M. H. de Young

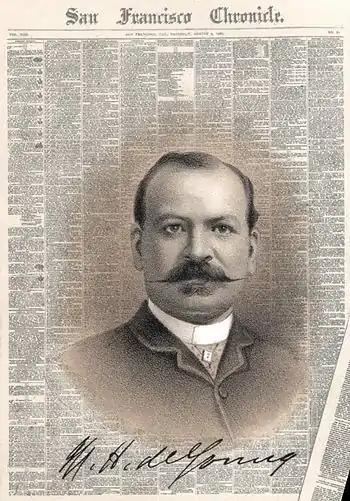
M. H. de Young and the "San Francisco Chronicle" in 1885

In San Francisco, de Young and his brother, Charles de Young (1846–1880), founded the "Daily Dramatic Chronicle" newspaper, first published on January 17, 1865, with the loan of a twenty dollar gold piece which Michael received from his landlord. A third brother, Gustavus, whose initial originally appeared in the masthead ("G. and C. de Young"), later vanished. The "Daily Dramatic Chronicle" was a four-page tabloid that was freely distributed throughout San Francisco. According to the de Youngs, the "Daily Dramatic Chronicle" would be "the best advertising medium on the Pacific Coast." On September 1, 1868, the de Youngs expanded their tabloid into a daily newspaper. The first issue stated that the Chronicle would be "independent in all things, neutral in none." The "Daily Dramatic Chronicle" was sold under the condition that it be renamed the "Dramatic Review". De Young was also the director of the Associated Press for many years.